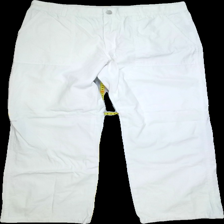
View: front
Type: Jeans
Category: Men
Brand: Not in the list
Colors: White
Material: 100%cotton
Cut: Regular
Size: 50
Season: Spring
Trend: Denim
Stains: Minor
Smell: Minor
Price range: 50-100
Recommended usage: Export